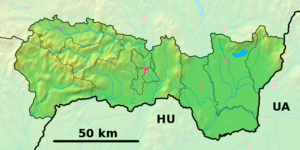
Honce allemand : Gerlsdorf, est un village de Slovaquie situé dans la région de Košice.
Kašov est un village de Slovaquie situé dans la région de Košice.
Tušice est un village de Slovaquie situé dans la région de Košice.
Zemplínska Široká est un village de Slovaquie situé dans la région de Košice.
Sever est un des quartiers de la ville de Košice.